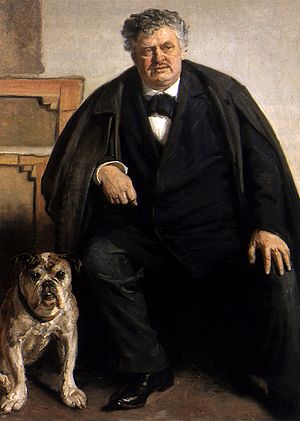
Carl Locher
Michael Ancher: Carl Locher med sin hund Tiger (1909), Skagens Museum
Carl Ludvig Thilson Locher var en dansk marinemaler og raderer.